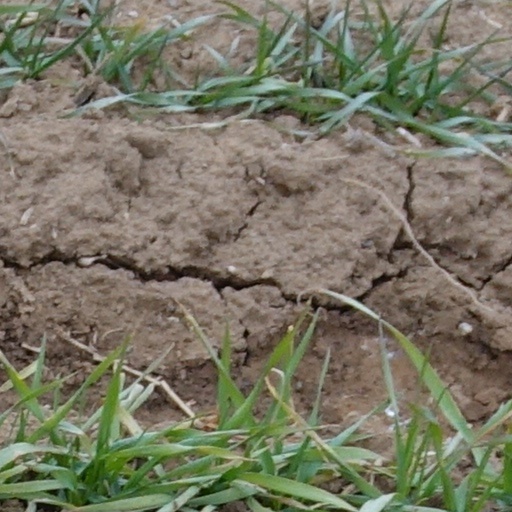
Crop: wheat